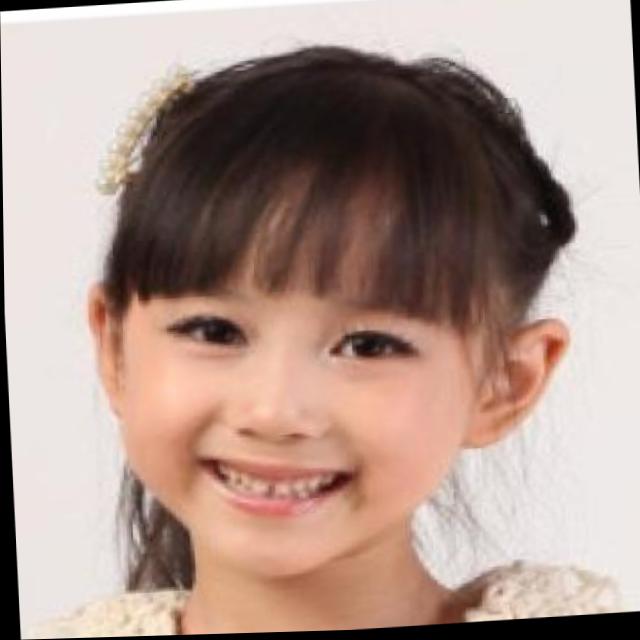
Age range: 13-20